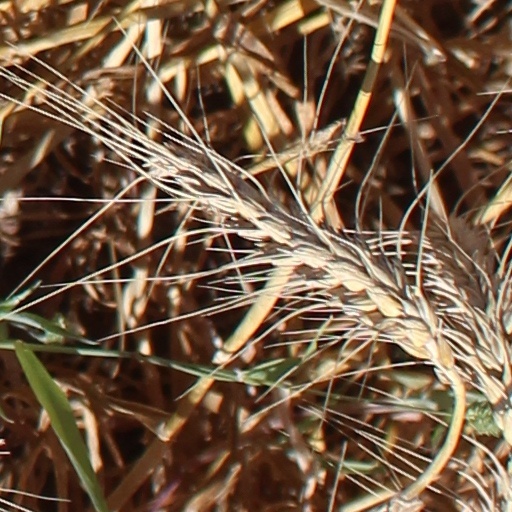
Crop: wheat